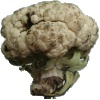
Label: Cauliflower 1